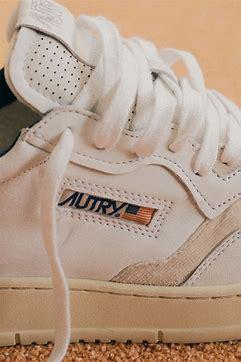
Brand: Autry
Model: Action Shoes Autry Action Autry 01